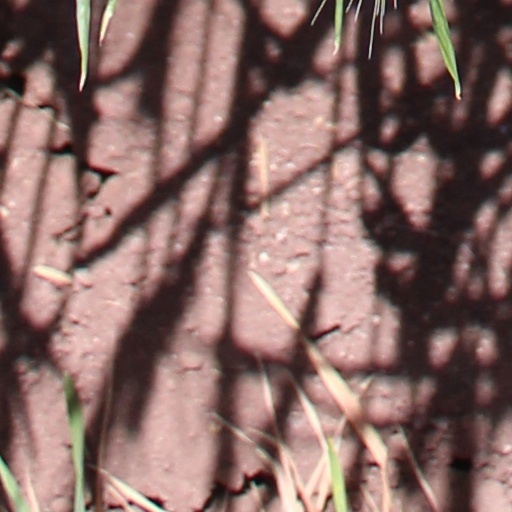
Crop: wheat